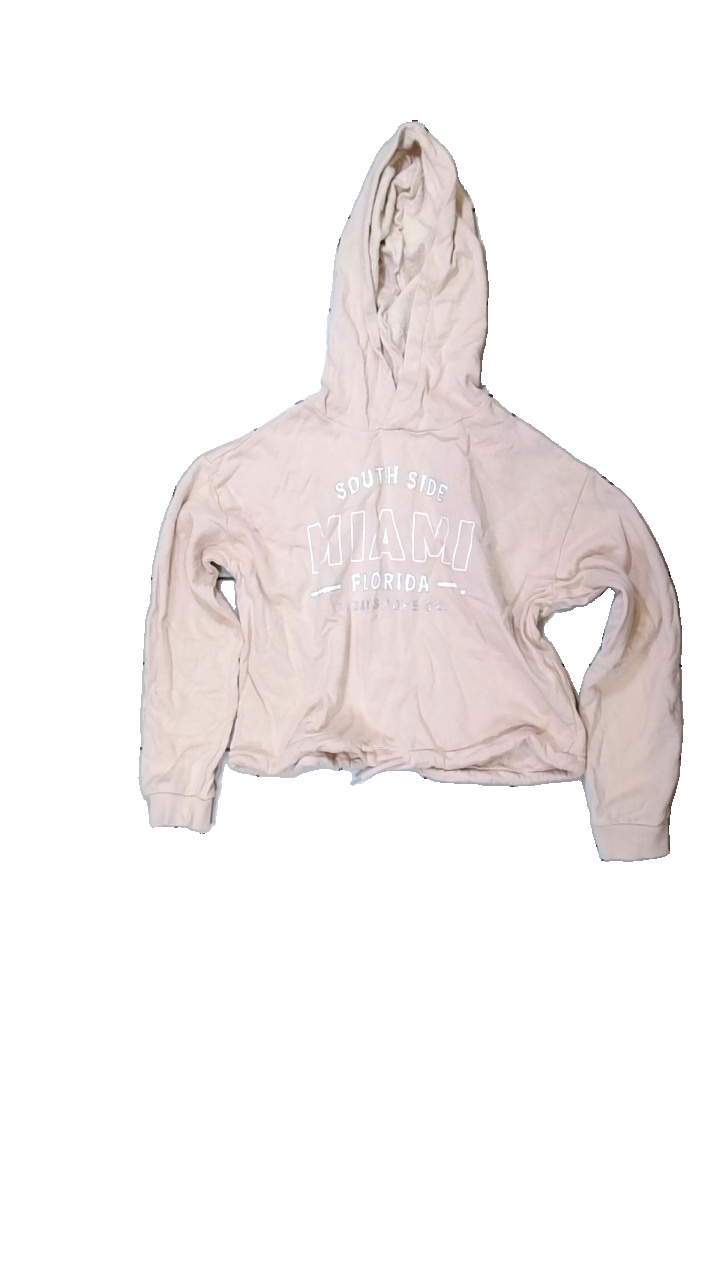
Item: Hoodie (Children)
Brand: H&m
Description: rosa hoodie med text fram
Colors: Pink, White
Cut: Regular
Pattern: Other
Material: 100% cotton
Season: All
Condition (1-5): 5
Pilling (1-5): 5
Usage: Reuse
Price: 50-100